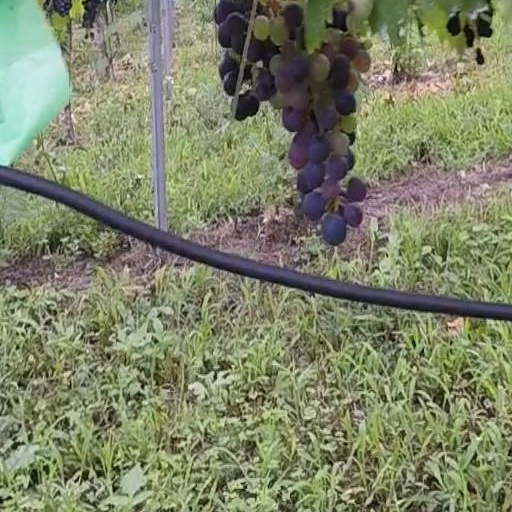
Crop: grape